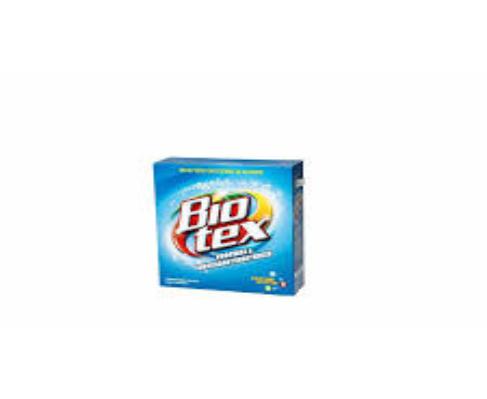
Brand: Biotex
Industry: Necessities